Bert Stiles

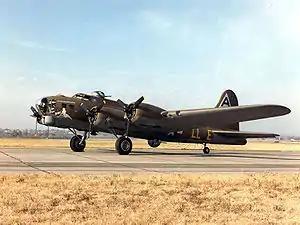
Boeing B-17G "Shoo Shoo Baby" at the National Museum of the United States Air Force.

Assigned to the 401st Bomb Squadron, 91st Bomb Group at Bassingbourn, England, he began flying missions with the crew of 2nd Lt. Sam Newton on April 19, 1944, with their first to Kassel, Germany. Thereafter the crew flew an average of two to three missions per week, usually on consecutive days. This pattern continued through May as the 91st attacked both strategic targets in Germany, V-1 launch sites, and targets in France in preparation for Operation Overlord. Their first mission against Berlin occurred on May 7.